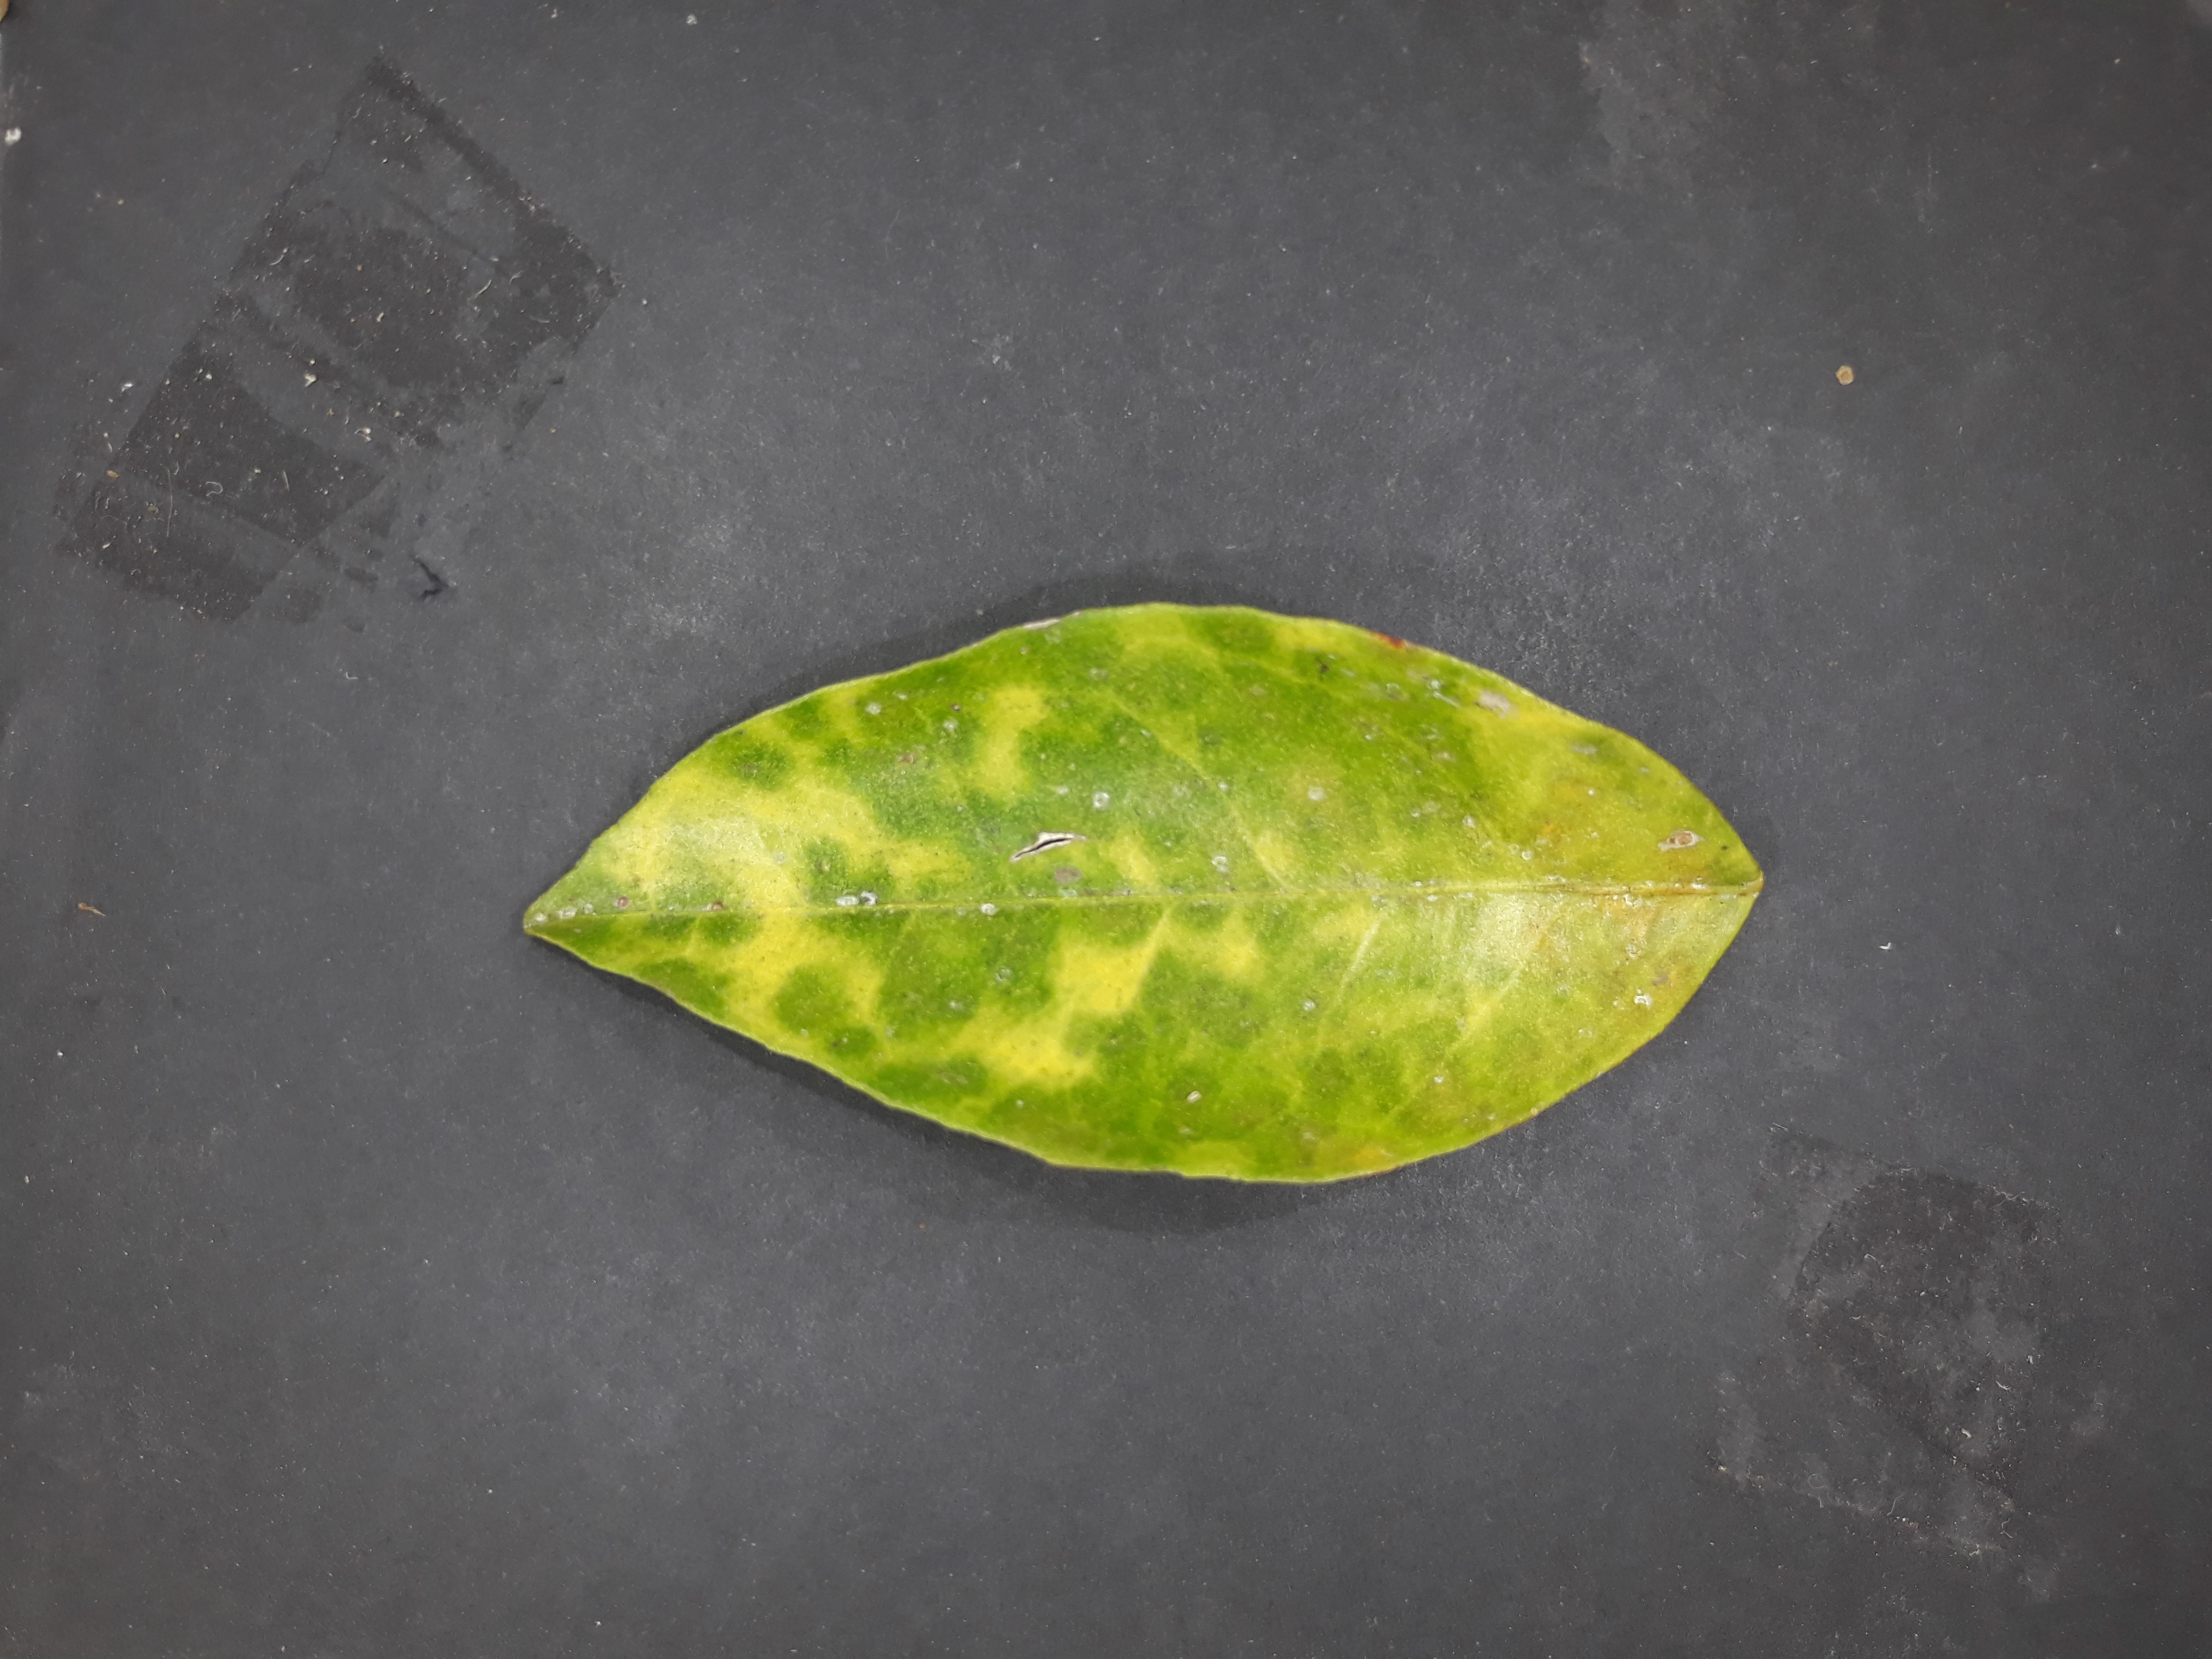
Label: Red_scale_sequelae